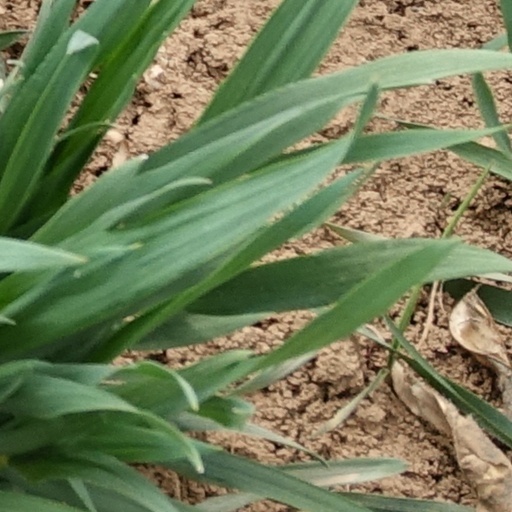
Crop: wheat